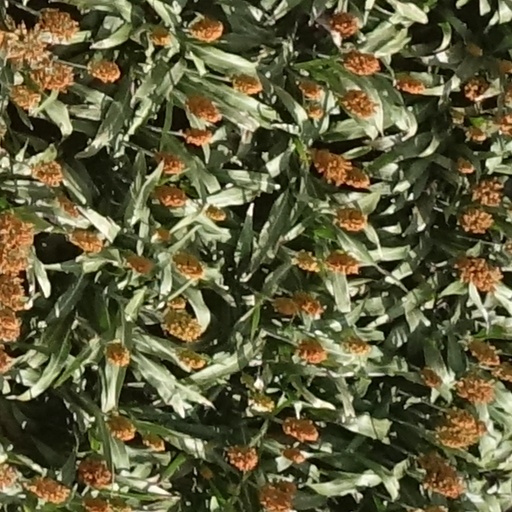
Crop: sorghum